Sukhoi Su-7

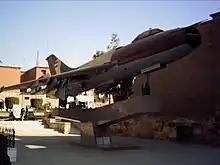
An Egyptian Su-7BMK displayed in the Egyptian Military Museum in Cairo Citadel.

The Su-7 saw combat with Egypt in the 1967 Six-Day War, the subsequent War of Attrition, and saw use in the Yom Kippur War by the Egyptians to attack Israeli ground forces.